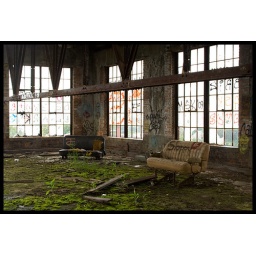
Taken at 'the Packard' The abandoned Packard car plant in Detroit.